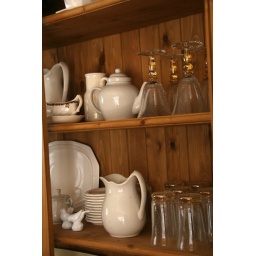
Antique cabinet used in kitchen